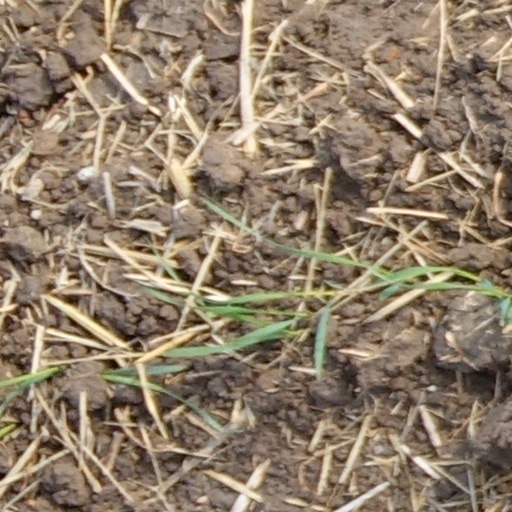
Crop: wheat